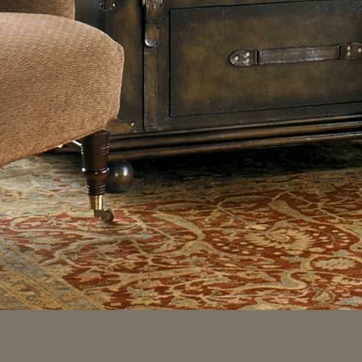
Material: carpet